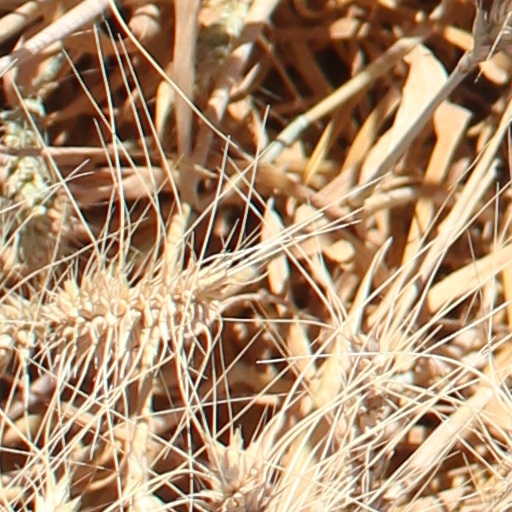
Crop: wheat